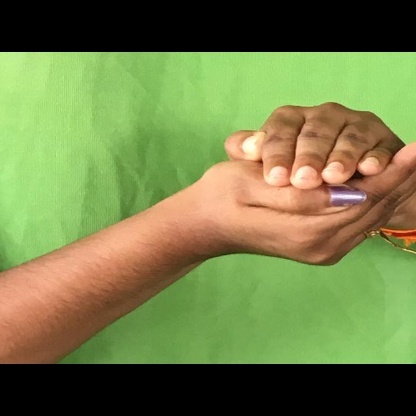
Mudra: Samputa